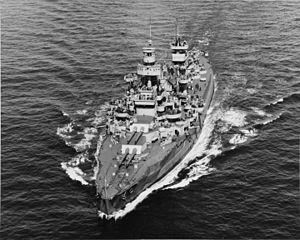
La classe Wyoming est une classe de deux cuirassés dreadnought construits pour l'US Navy au début du XXᵉ siècle ayant servi pendant les deux guerres mondiales.
L’USS Arkansas (BB-33) est un cuirassé de l’US Navy de la classe Wyoming qui servit pendant les deux guerres mondiales. Il est lancé le 14 janvier 1911 à Camden, dans le New Jersey. Pendant la Première Guerre mondiale, il sert au large des côtes écossaises. Pendant la Seconde Guerre mondiale, il escorte les convois transatlantiques et participe au débarquement de Normandie ainsi qu'au débarquement d'Iwo Jima et d'Okinawa. Tout comme les navires New York, Nevada et Pennsylvania, il sert de cible et est coulé en 1946, lors d'un test atomique sous-marin, dans l'atoll de Bikini.